Woolwich foot tunnel

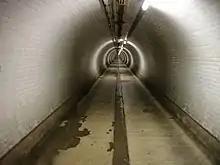
Inside Woolwich Foot Tunnel prior to 2011 refit

Greenwich Council started work to upgrade both this tunnel and the Greenwich foot tunnel on 19 April 2010. The works were to reduce leakage, improve drainage and to install new lifts, CCTV, communication facilities and signage, with an original completion date of March 2011. During the works, the tunnel closed on Monday to Friday daytimes, when the Woolwich Free Ferry was available as an alternative crossing.